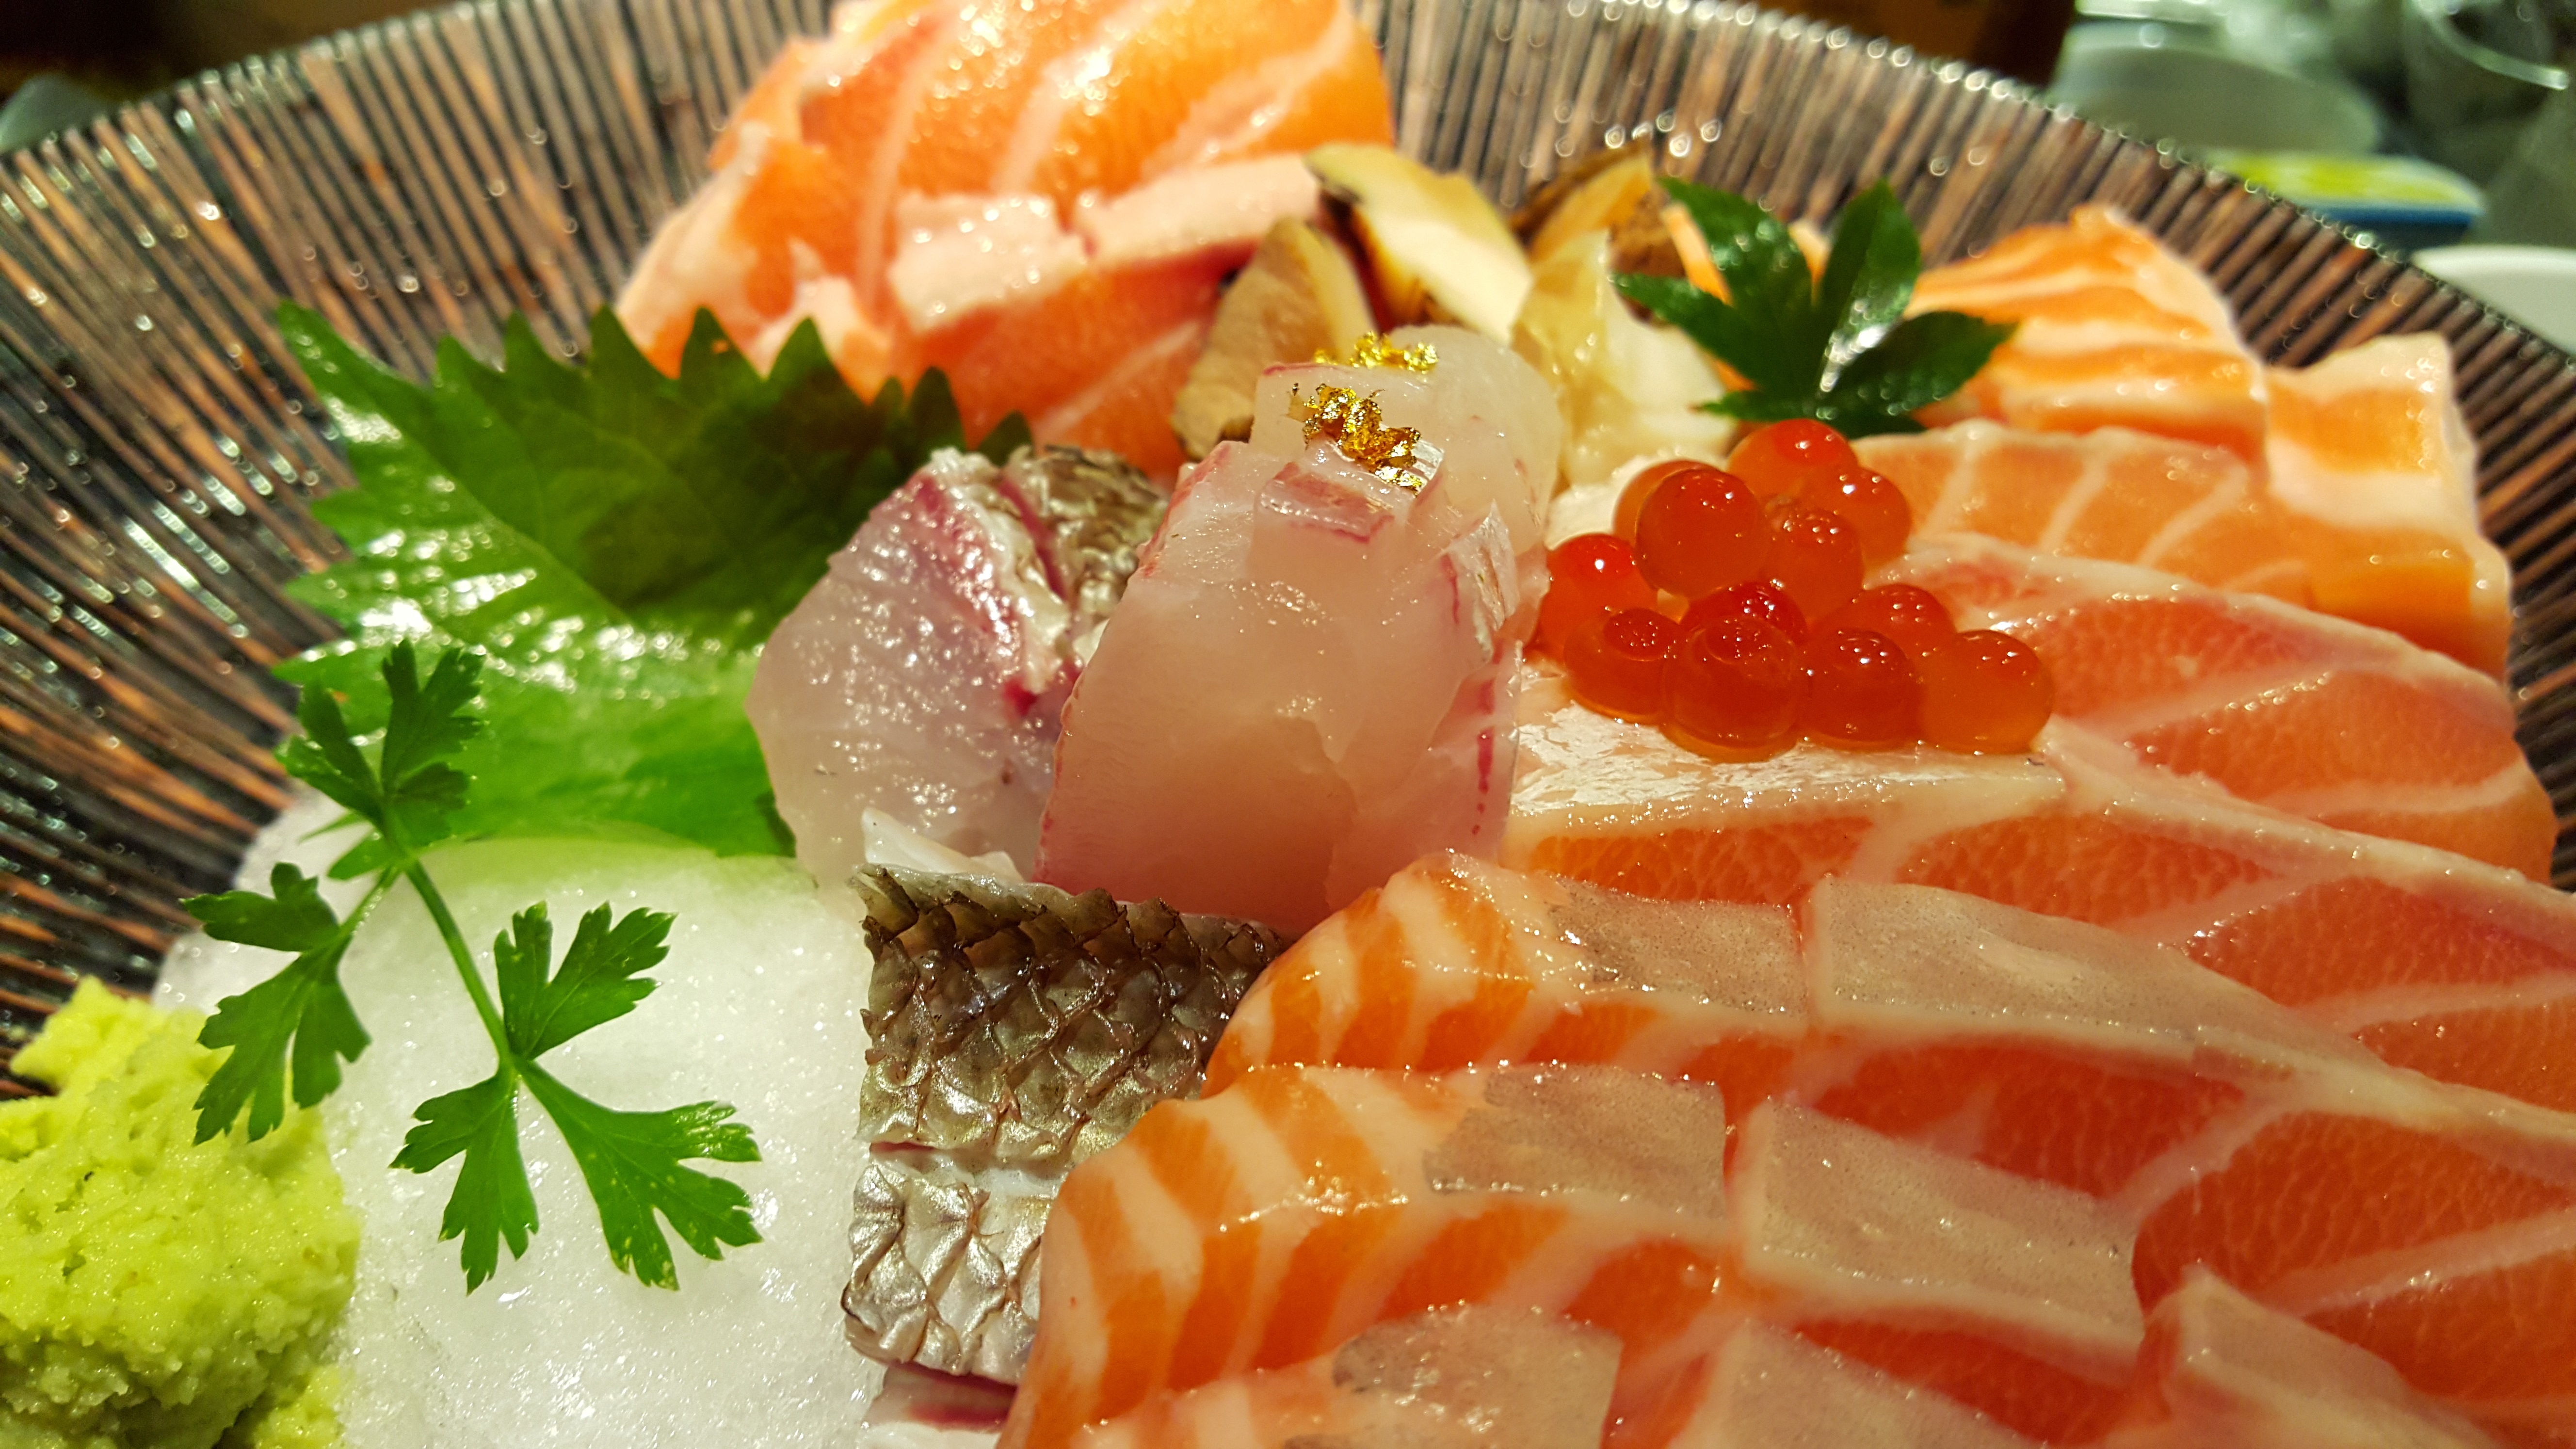
time, dish, meal, food, fish, cuisine, asian food, sushi, sashimi, garnish, salmon, salmon times, hors d oeuvre, japanese cuisine, yakiniku, smoked salmon